Portmoak

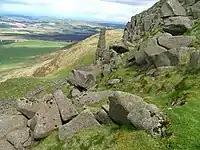
Carlin Maggie in 2005

The site of Carlin Maggie is on the western slope of Bishop Hill, overlooking Loch Leven.